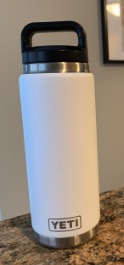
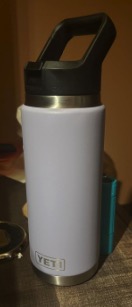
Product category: misc
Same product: yes